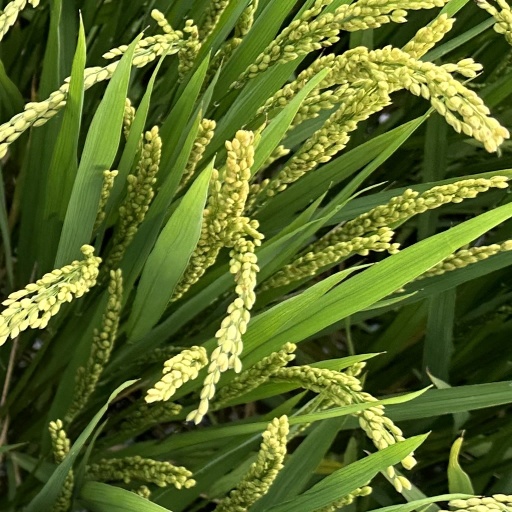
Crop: rice